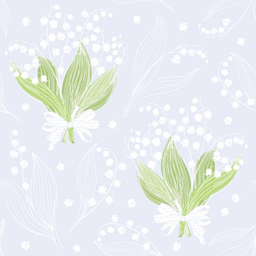
seamless vector pattern with bouquets of lilies of the valley .